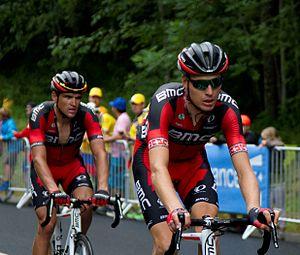
La 11ᵉ étape du Tour de France 2016 se déroule le mercredi 13 juillet 2016 entre Carcassonne et Montpellier sur une distance de 162,5 kilomètres. Cette étape est marquée par un fort vent qui provoqua plusieurs bordures, l'étape est finalement remporté par le Slovaque Peter Sagan, maillot vert devant Christopher Froome, qui accentue son avance au maillot jaune, et Maciej Bodnar. Thibaut Pinot conserve le maillot à pois comme Adam Yates qui, lui, garde le blanc. Chez les équipes, BMC Racing reste en tête du classement alors que l'échappé Arthur Vichot est élu combatif du jour.